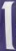
Number: 1